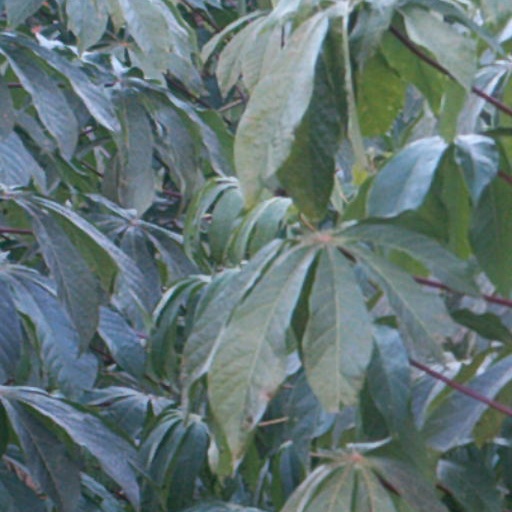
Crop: cassava